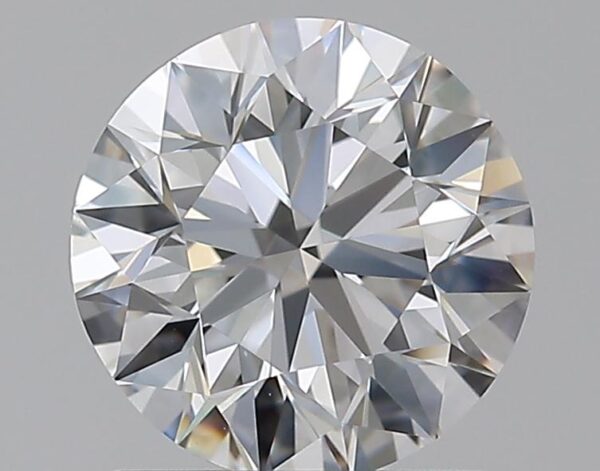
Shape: round
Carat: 1
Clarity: VVS2
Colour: E
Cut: EX
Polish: EX
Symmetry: VG
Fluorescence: N
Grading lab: GIA
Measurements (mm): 6.29 x 6.37 x 4